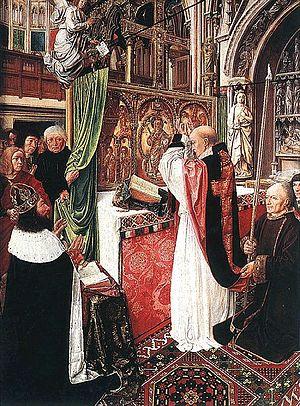
peinture du Maitre de Saint Gilles montrant le roi, l'abbé, le retable et la croix de Suger ainsi que l'église en l'abbaye de St-Denis à Paris.
Le tapis Holbein est un type de tapis tirant son nom de Hans Holbein le Jeune, en raison de sa présence dans des tableaux de la Renaissance européenne, en particulier dans les tableaux de Holbein. En fait, ces tapis sont également remarqués dans des peintures datant de plusieurs décennies avant celles réalisées par Holbein.
Le Maître de Saint Gilles est un peintre anonyme, actif à Paris vers 1500. Français s'étant formé en Flandre ou Flamand ayant émigré à Paris, ses origines sont méconnues. Il est le grand artiste parisien de la première partie du règne de François Iᵉʳ. Son pseudonyme lui est octroyé par l'historien Max Friedländer, d'après deux panneaux sur saint Gilles, à présent dans la National Gallery de Londres, et deux autres panneaux du même autel à présent à la National Gallery of Art de Washington.